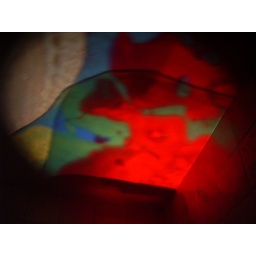
an oil lamp, a white ceiling, a wormhole to drag you back to some jefferson airplane show in 68